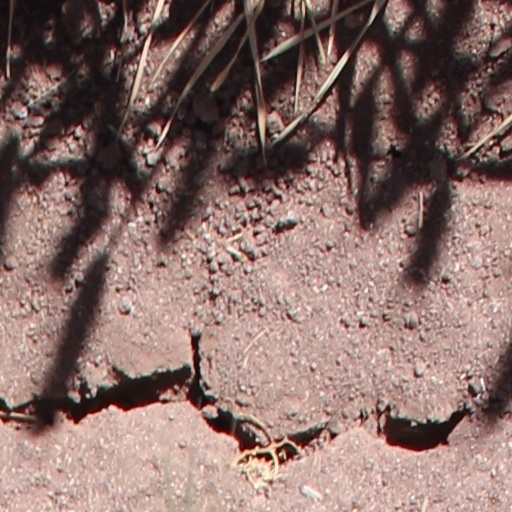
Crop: wheat